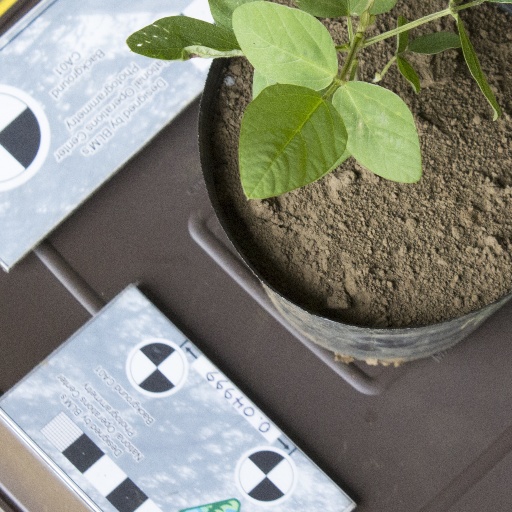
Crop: soybean